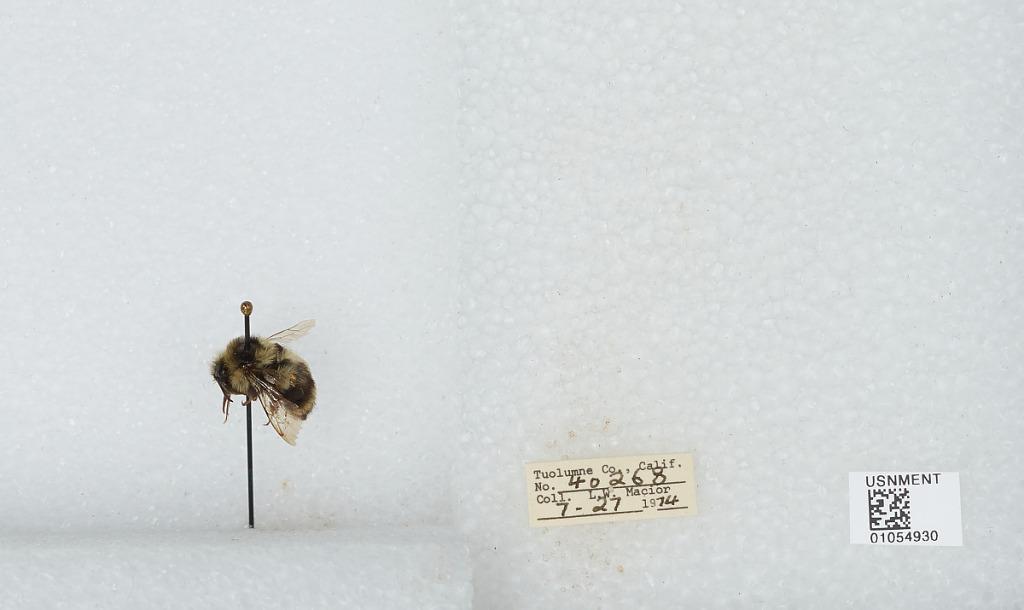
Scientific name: Bombus bifarius nearcticus
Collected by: L. Macior
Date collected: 1974-7-27
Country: United States
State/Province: California
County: Tuolumne
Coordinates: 38.02, -119.93